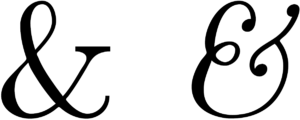
Esperluette droite et italique.
L’esperluette ou esperluète, également appelée perluette, perluète ou « et » commercial, désigne le logogramme &. Elle résulte de la ligature des lettres de la conjonction de coordination « et » et possède la même signification.